Mythology (board game)

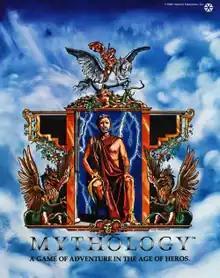
Yaquinto edition, cover art by Rodger MacGowan

Mythology, subtitled "A Game of Adventure in the Age of Heroes", is a fantasy board game published by Yaquinto Publications in 1980.